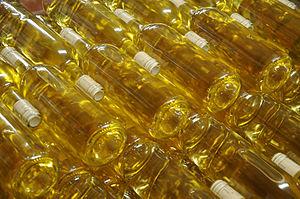
Palette de Jurançon